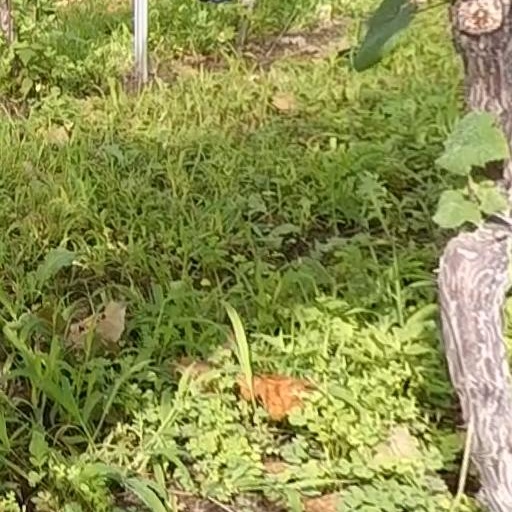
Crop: grape